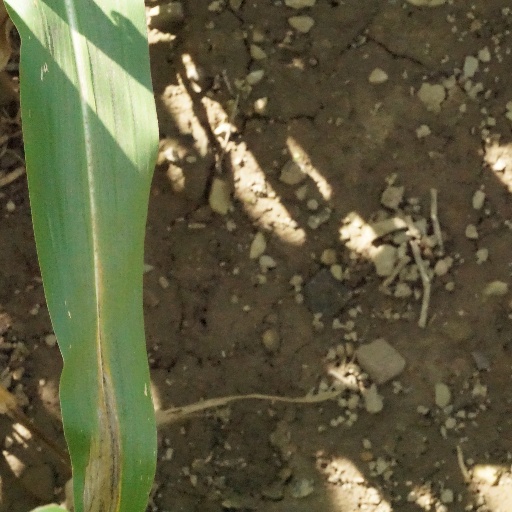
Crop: maize; corn